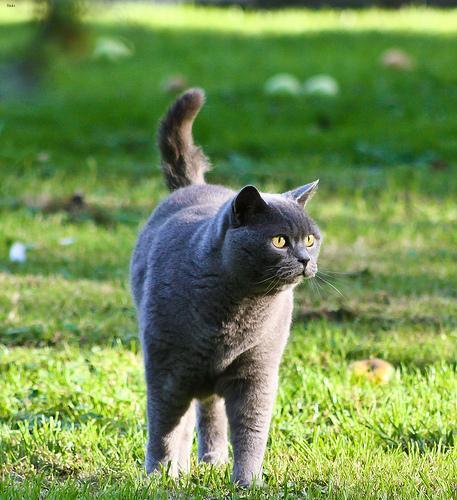
British Shorthair